Goswin of Bossut

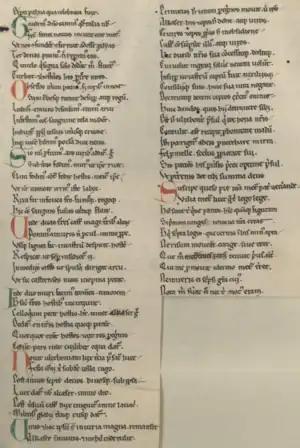
The last page of the "Carmen de expugnatione Salaciae", with Goswin's name in Latin ("Gosuinus") spelled out by the first letters of the stanzas

Goswin of Bossut ( 1231–1238) was a Cistercian monk, crusader, composer and writer of Villers Abbey in the Duchy of Brabant.